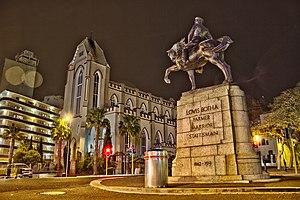
La statue équestre de Louis Botha est un monument situé au centre de la ville du Cap en Afrique du Sud. Il rend hommage au général Louis Botha, un militaire et homme politique boer qui a joué un rôle majeur dans la seconde guerre des Boers et dans la fondation de l'Union de l'Afrique du Sud. Premier chef de gouvernement d'Afrique du Sud de 1910 à 1919, Louis Botha fut aussi l'un des signataires du traité de Versailles.